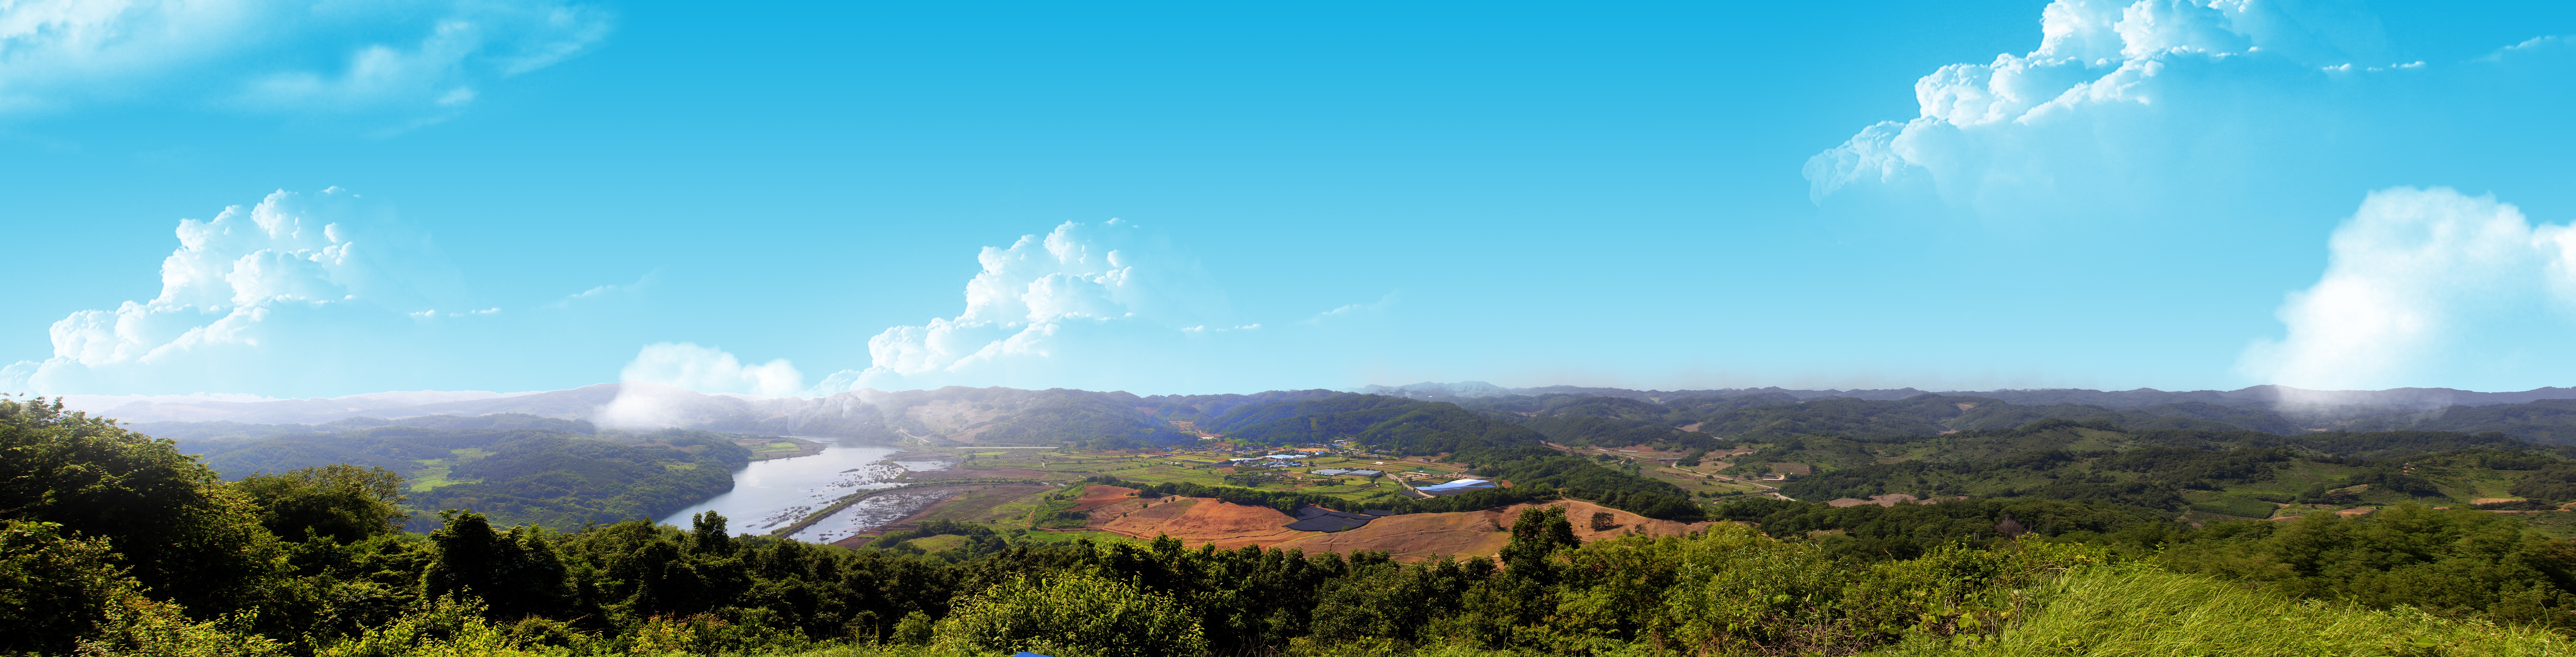
landscape, forest, wilderness, mountain, cloud, meadow, sunlight, mountain range, panorama, plain, grassland, plateau, ecosystem, republic of korea, natural environment, geographical feature, atmospheric phenomenon, mountainous landforms, computer wallpaper, yeoncheon, with clouds in the background